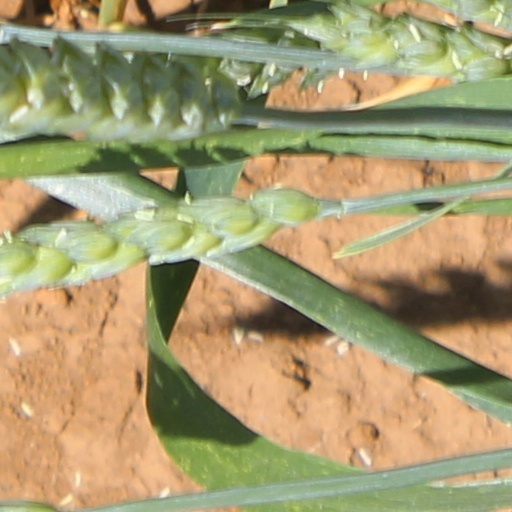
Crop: wheat